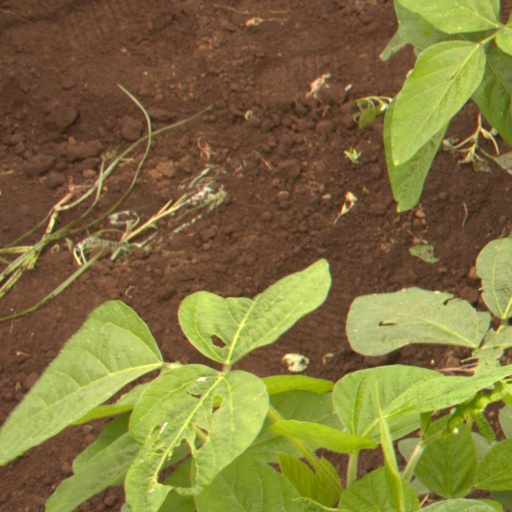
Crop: soybean